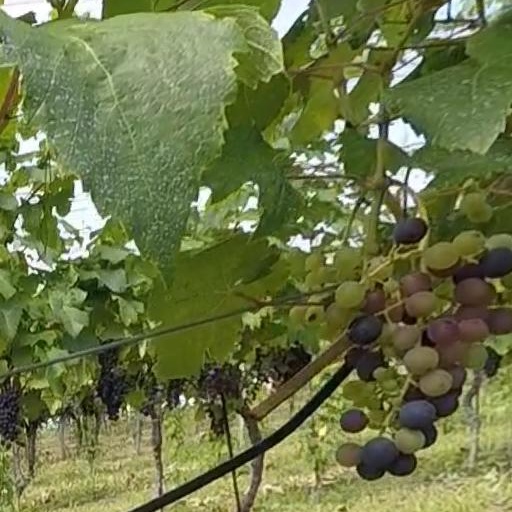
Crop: grape